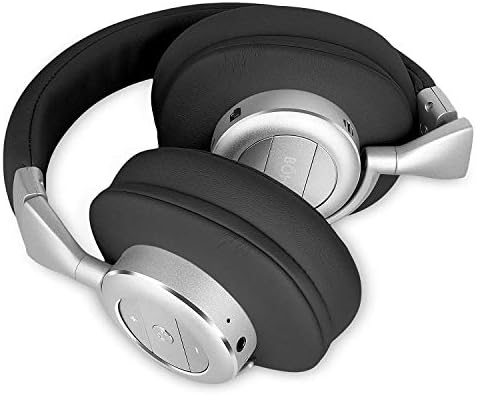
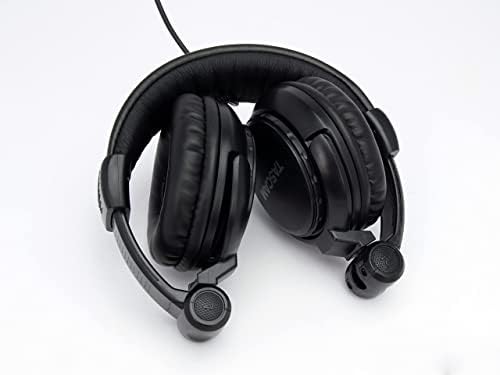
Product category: headphones
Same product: no